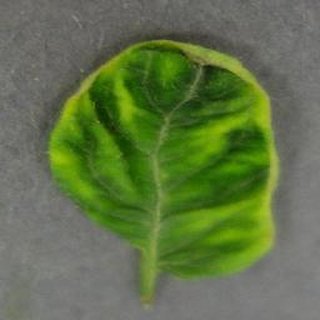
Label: tomato_yellow_leaf_curl_virus